Aparna Brielle

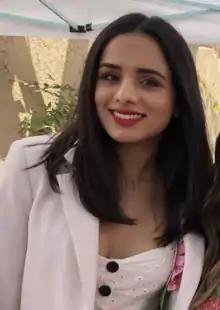
Brielle in 2018

Aparna Brielle (born Aparna Parthasarathy on February 5, 1994) is an American actress. She is known for her roles as Sarika Sarkar on the NBC/Peacock comedy series "A.P. Bio" (2019-2021) and as Tina Mukerji in the Netflix action comedy series "FUBAR" (2023).